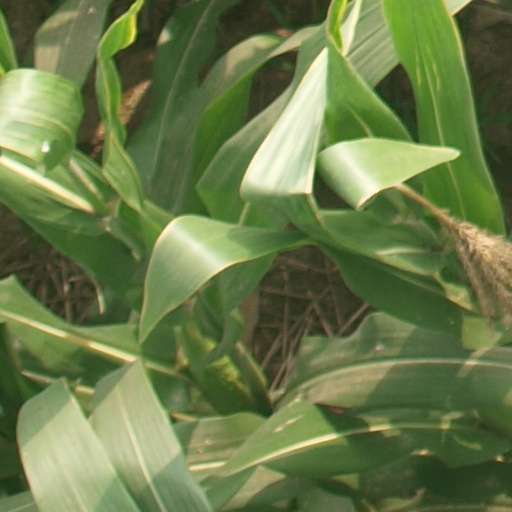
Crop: maize; corn